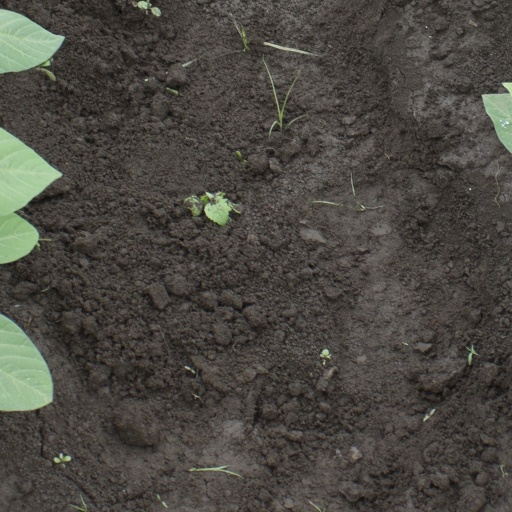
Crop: soybean